Jan Lála

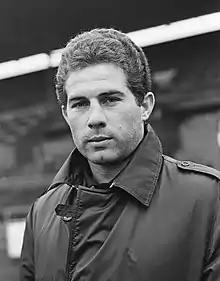
Lála in 1966

Jan Lála (born 10 September 1938) is a Czech football player. He played for Czechoslovakia, for which he played 37 matches and scored one goal.